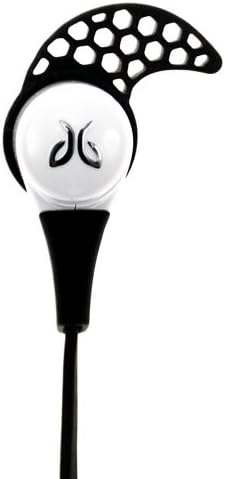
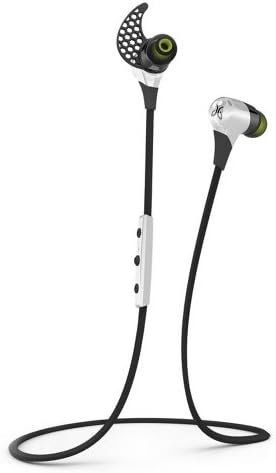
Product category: headphones
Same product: yes